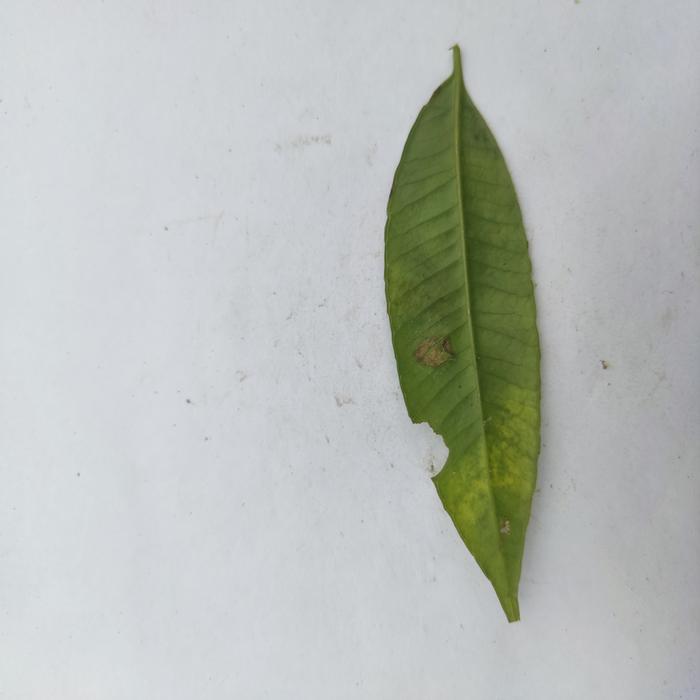
Crop: Hog Plum
Leaf condition: Anthracnose